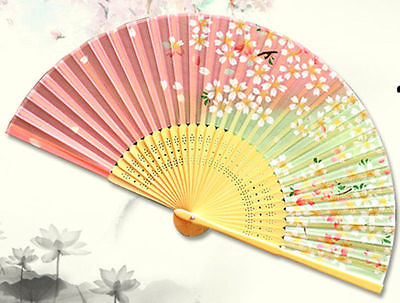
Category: fan